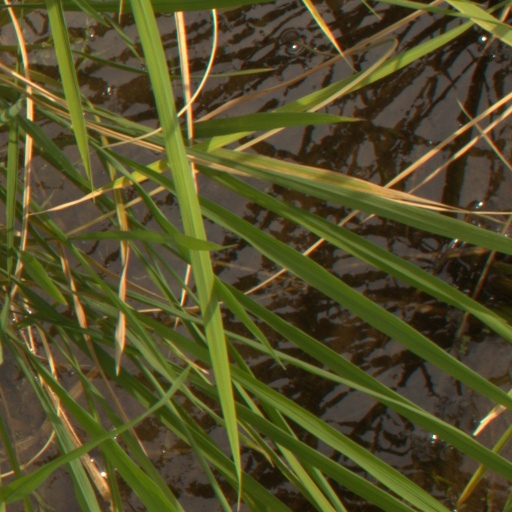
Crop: rice